Mike Carey (basketball)

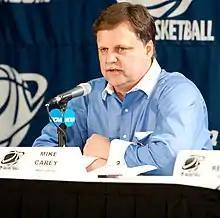

Michael Alan Carey (born July 4, 1958) is the former head coach of the West Virginia University women's basketball team. He had previously served as head basketball coach for the Salem International University men's basketball team.